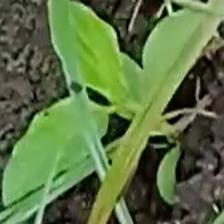
Weed species: Kena_(Commplina_benghalensio)